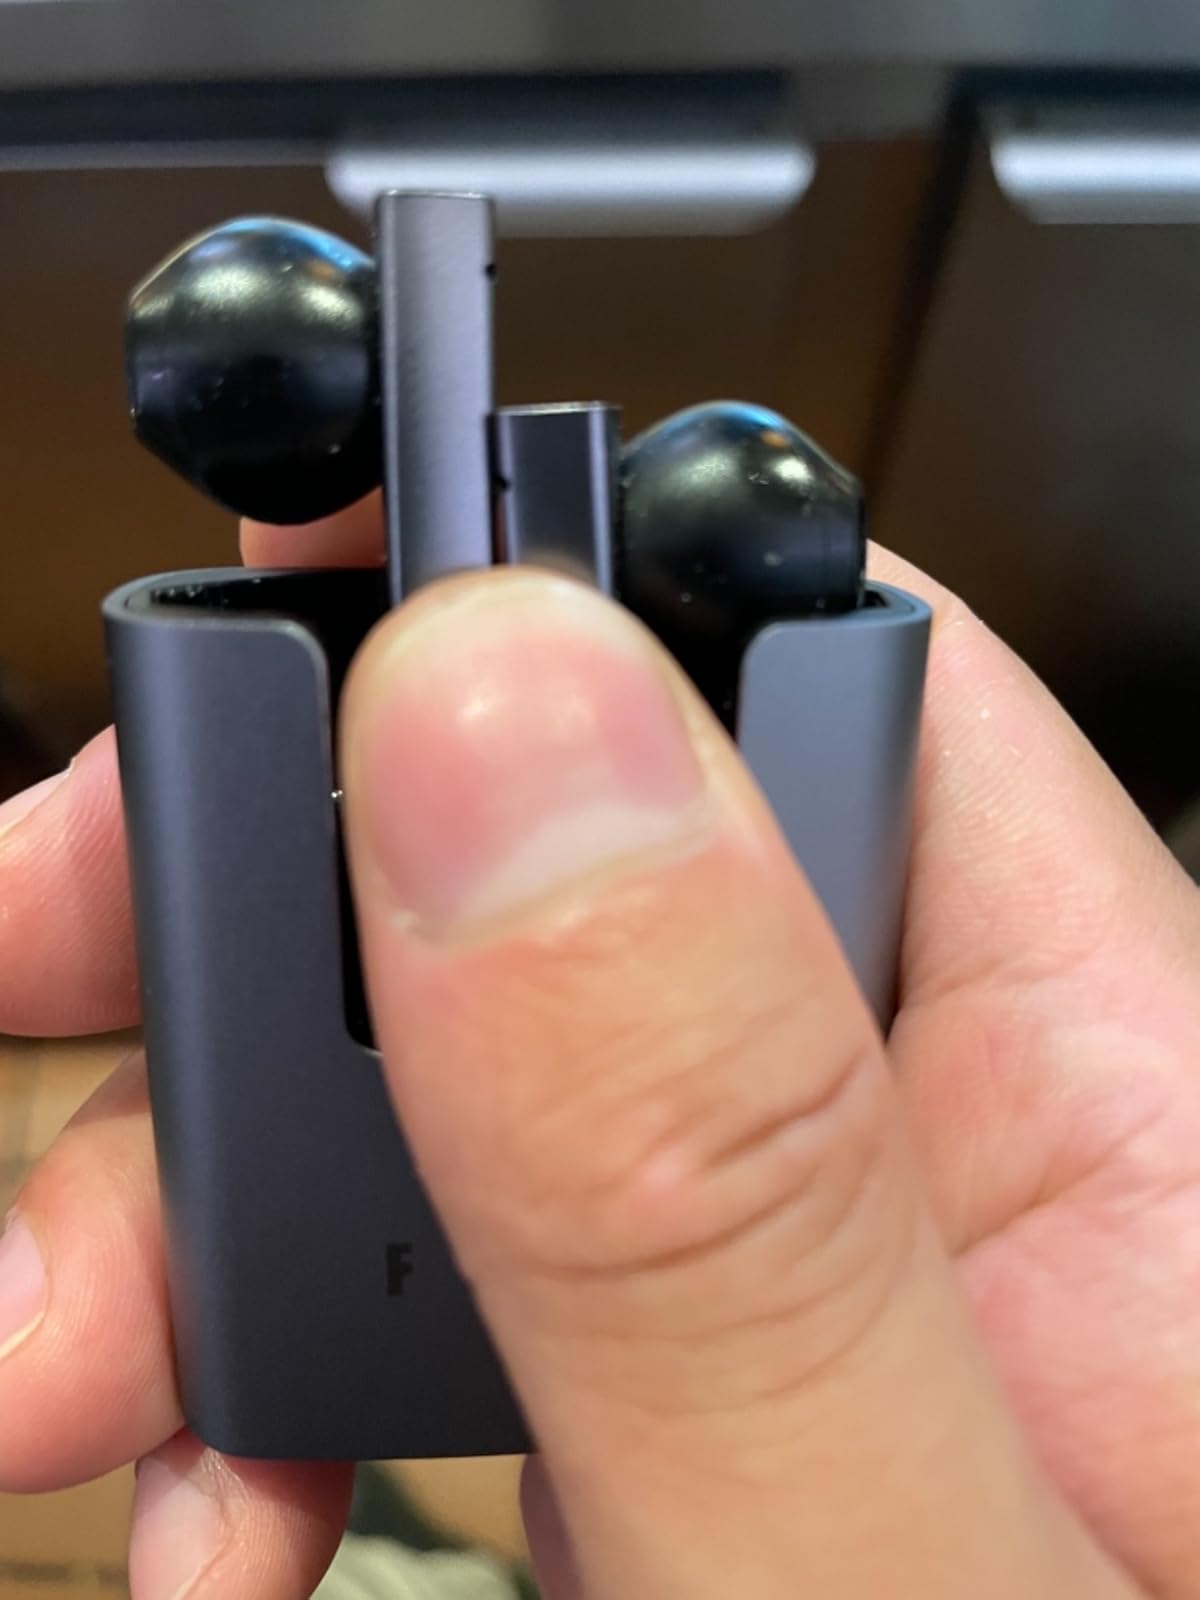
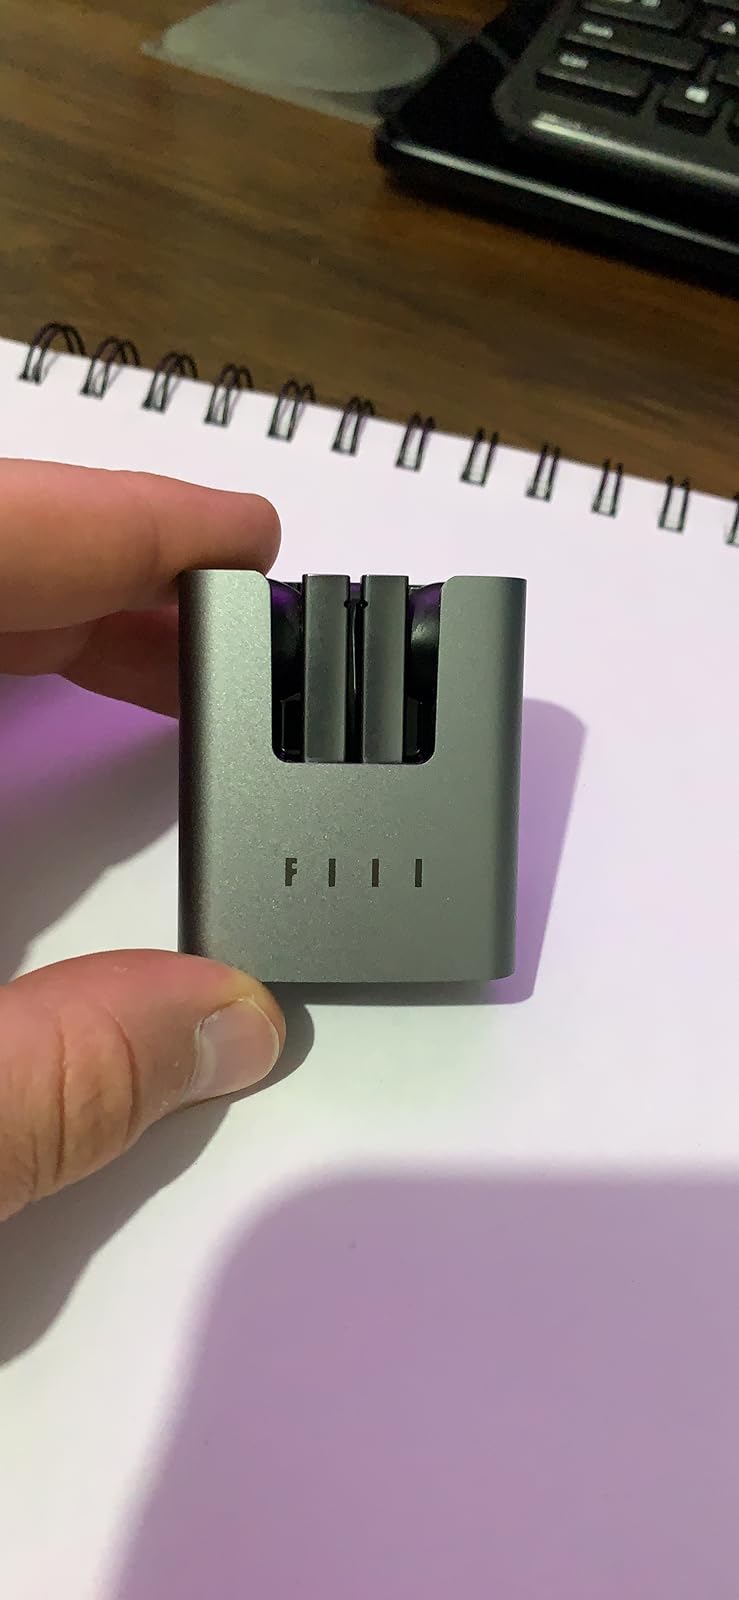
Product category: earbuds
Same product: yes